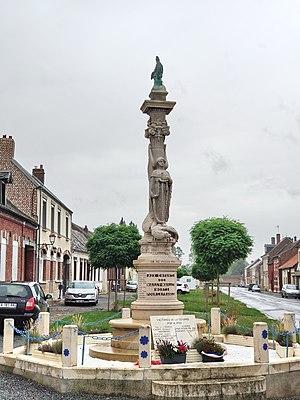
Mailly-Maillet
Mailly-Maillet est une commune française située dans le département de la Somme en région Hauts-de-France.